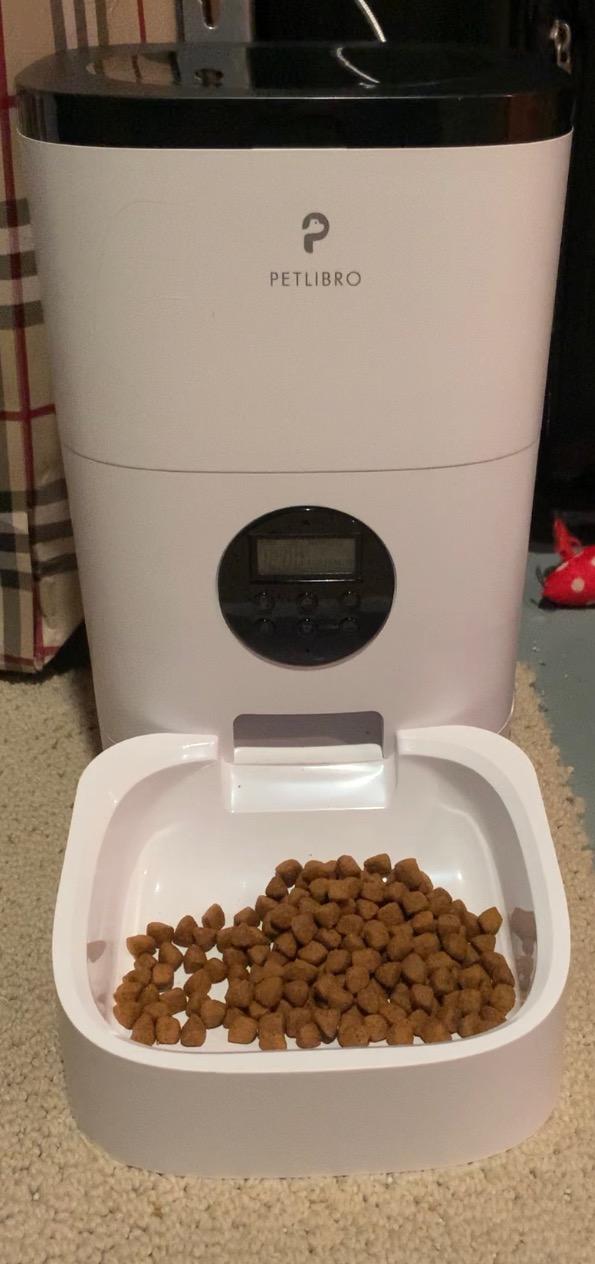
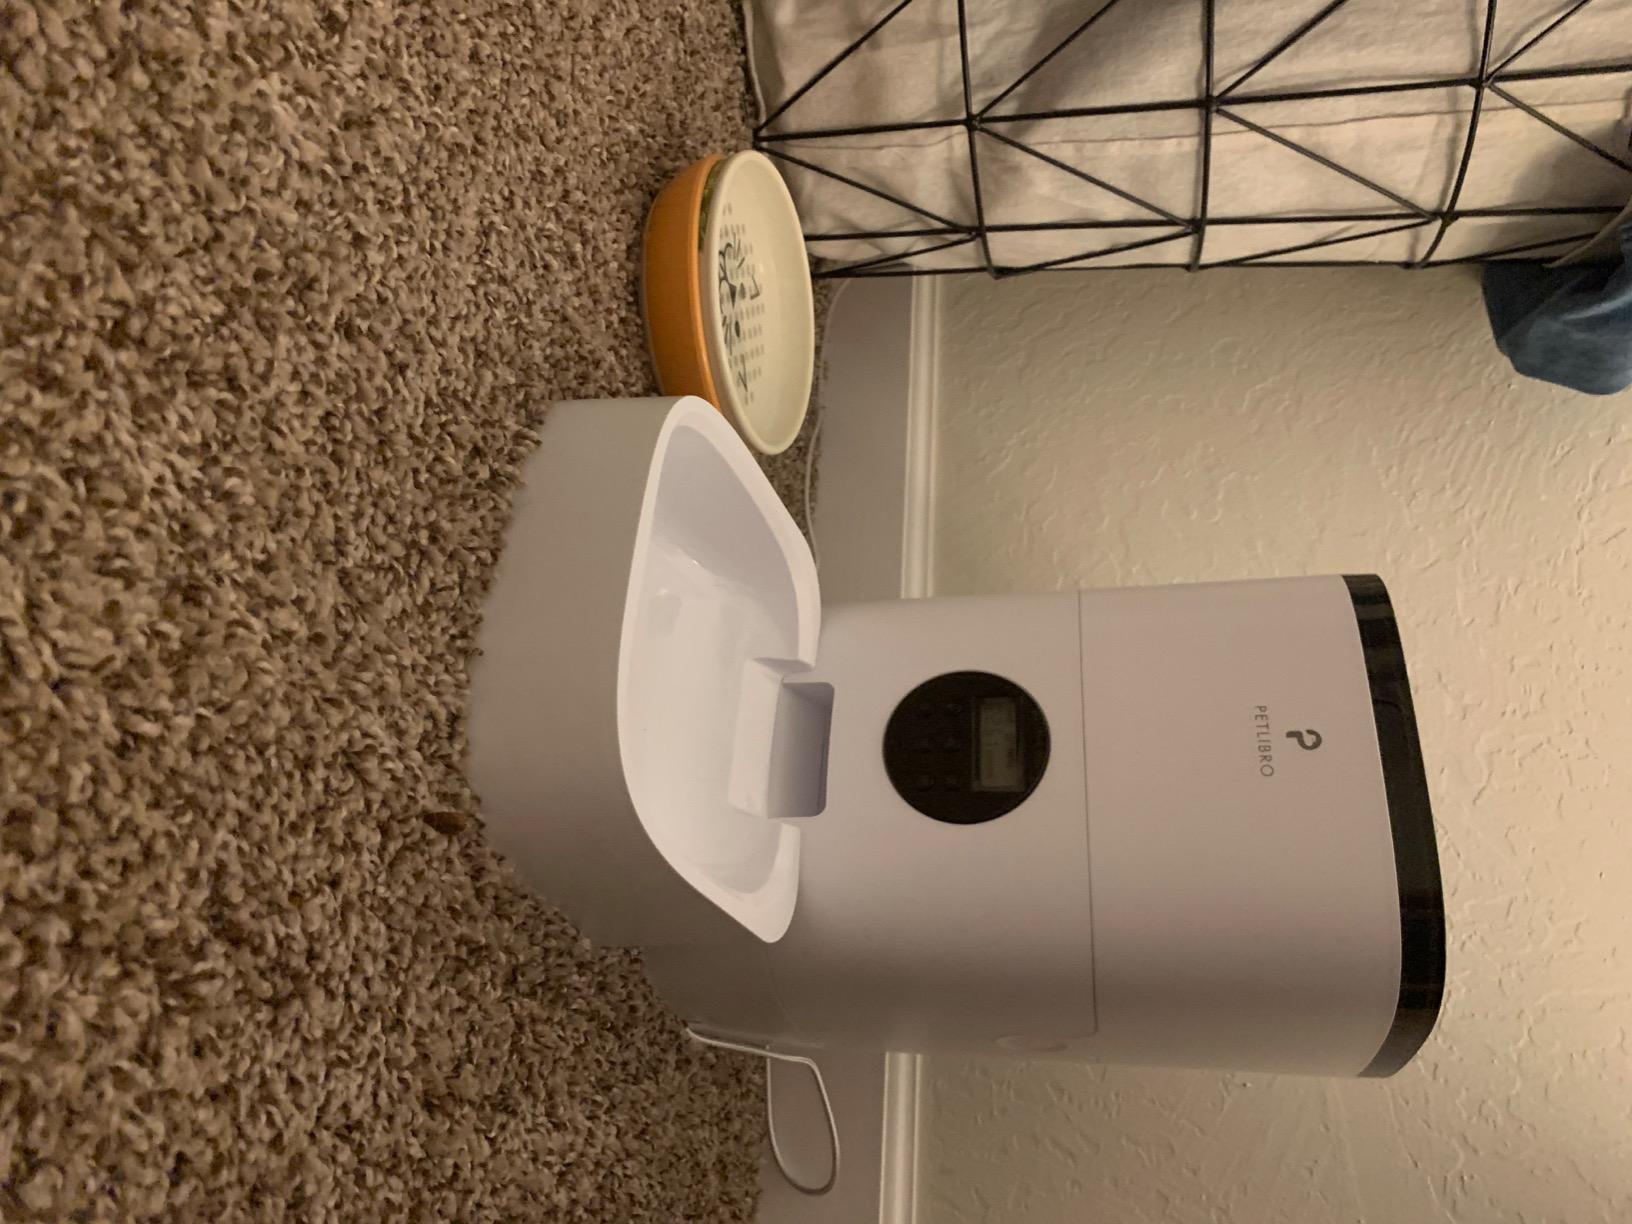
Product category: items_feeder
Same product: yes